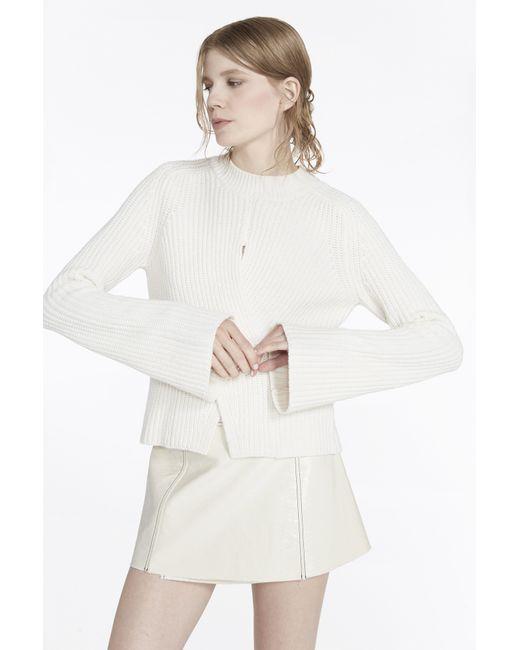
T-Shirt in Salatform mit Glockenärmeln aus geripptem Stoff